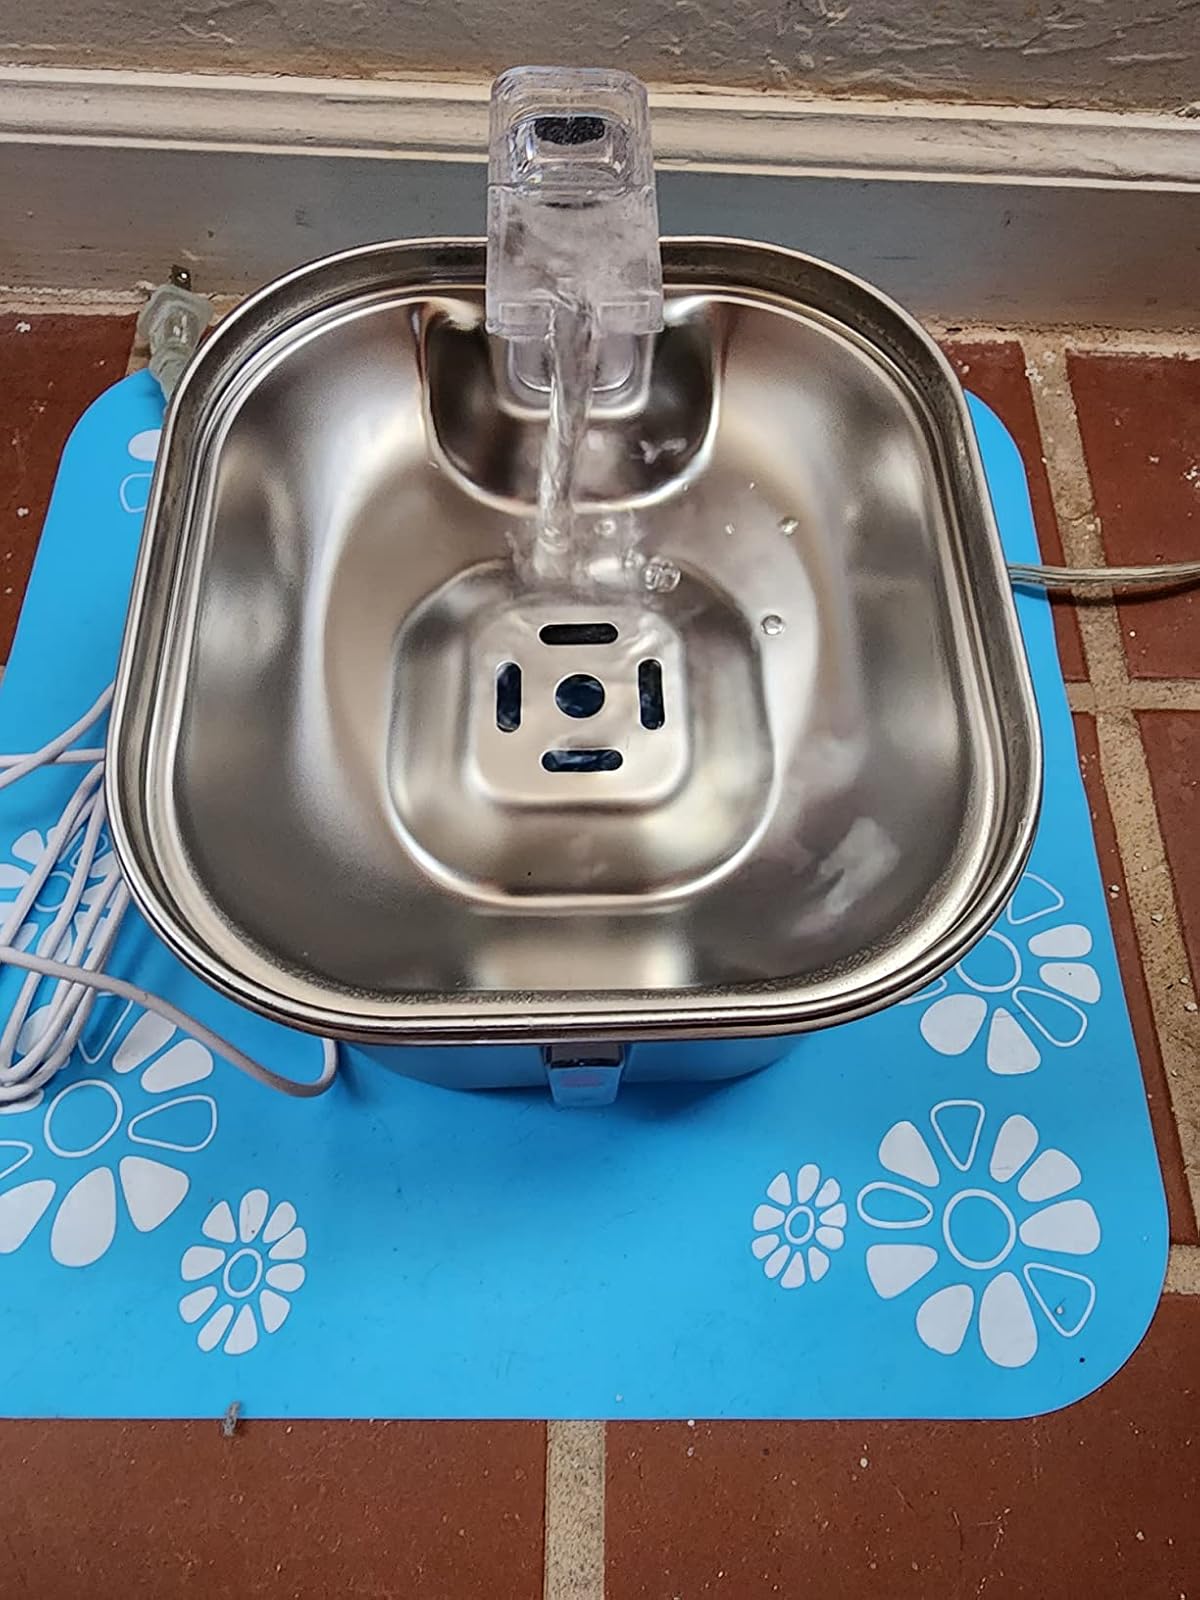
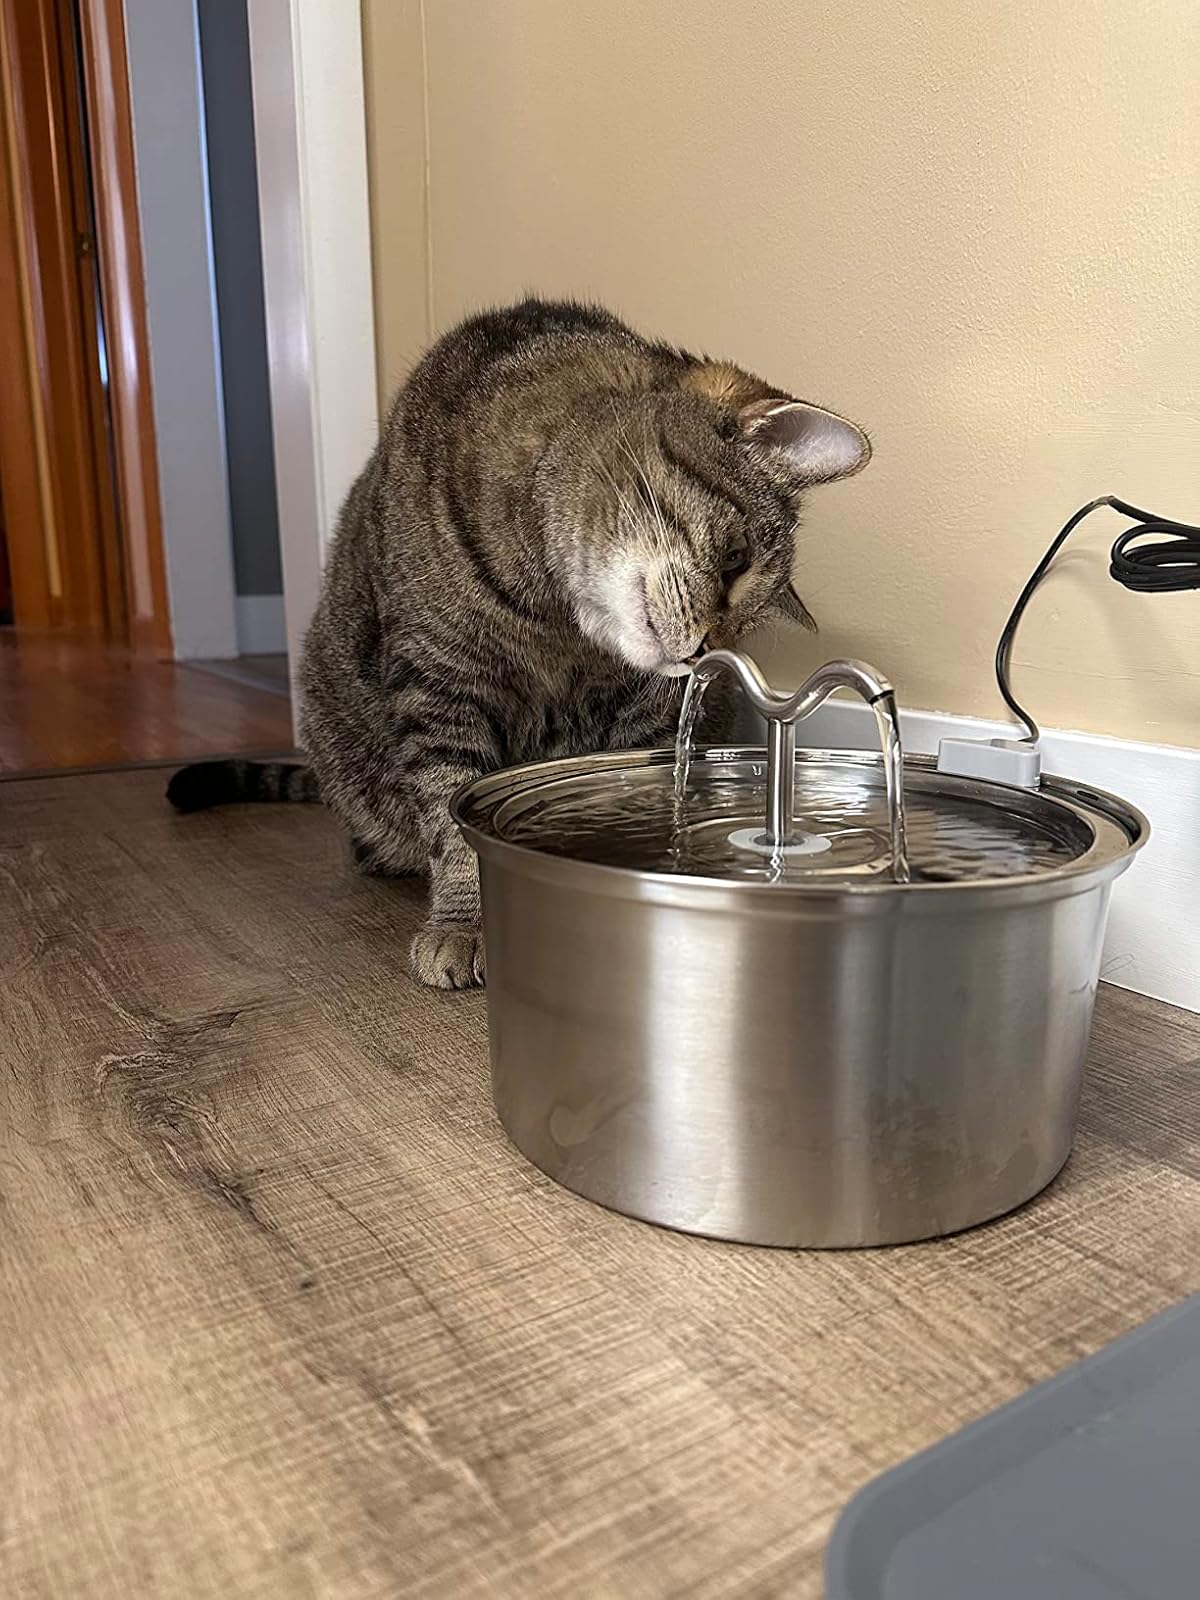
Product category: items_bowl
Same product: no